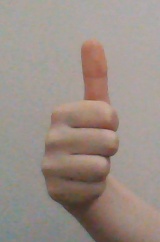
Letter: aleff